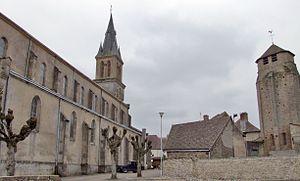
Toulon-sur-Arroux, Saône et Loire, Bourgogne, FRANCE